Darnall Works

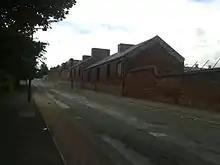
South East Crucible Steel Shops, dating from the 1870s

The establishment was successful and, in 1871, Sandersons decided to concentrate production at the Darnall site. To increase capacity, the firm constructed several new buildings in 1871 and 1872, and these are the oldest surviving structures on the site. Cementation furnaces had fallen out of favour, and the new buildings instead contained 180 crucible furnaces. Two abutting ranges of steel shops survive, both single-storey, in brick with asbestos cement, roofed partly in slate and partly in corrugated asbestos. The south-east range provided 84 holes for steel manufacture, while the south range had 24, designed to allow the casting of big objects using the "continuous teeming" method of production; a further west range was similar to the south range, giving a total of 132 melting holes. The south range alone cost £6000 to construct, and it remained in use for around fifty years, briefly resuming production during the Second World War. The two ranges are Grade II* listed and form the core of the Scheduled Ancient Monument.